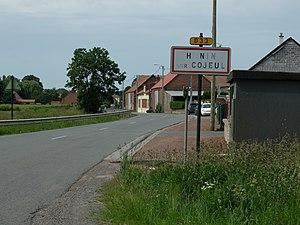
Vue d'une entrée de la commune d'Hénin-sur-Cojeul.
Hénin-sur-Cojeul est une commune française située dans le département du Pas-de-Calais en région Hauts-de-France.